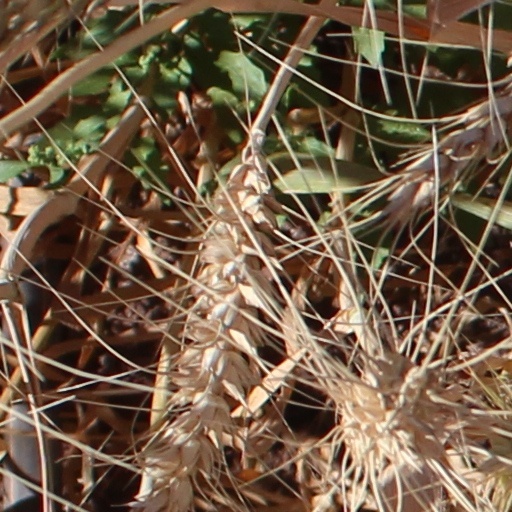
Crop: wheat